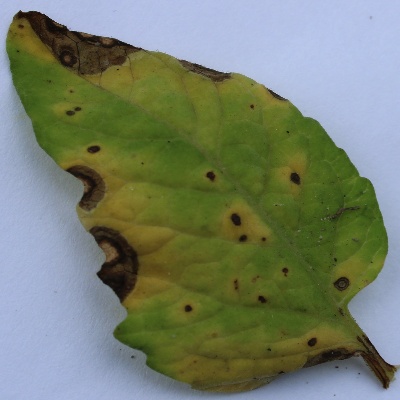
Crop: Tomato
Condition: septoria leaf spot